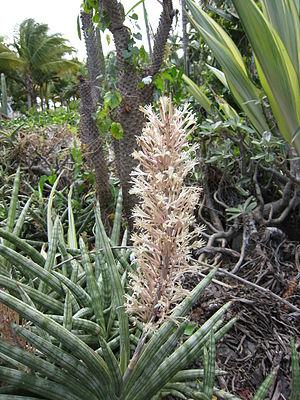
Probablement Sansevieria suffruticosa 'Frosty Spears au Parc Exotica.